4th Civil Affairs Group

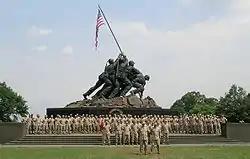
4th CAG at the USMC War Memorial, Washington, DC in August 2004

4th Civil Affairs Group (4th CAG) is a civil affairs unit of the United States Marine Corps. It is based in Hialeah, Florida. For information on 4th CAG prior to 2012, see 2nd Civil Affairs Group, which was formed out of the original 4th CAG in Washington D.C. It is one of only four civil affairs groups in the Marine Corps, all of which are reserve units. 4th CAG was the first civil affairs group in the Marine Corps and mostly supports II MEF.